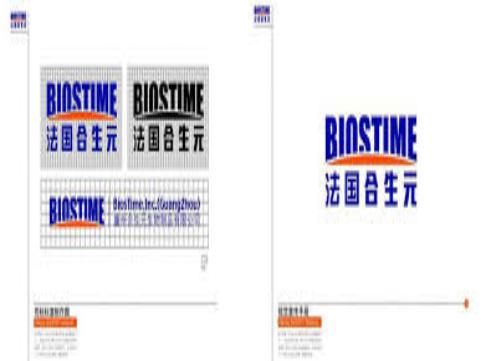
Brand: biostime-1
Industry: Food